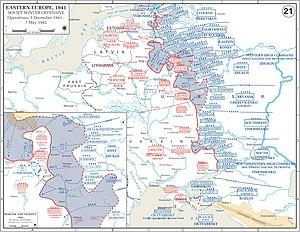
Hovhannes Khatchatoury Bagramian, également connu sous la forme russifiée de son nom, Ivan Khristoforovitch Bagramian, né le 20 novembre 1897 dans le village de Tchardakhly, appartenant au gouvernement d'Elizavetpol dans l'Empire russe, et mort le 21 septembre 1982 à Moscou en URSS, est un maréchal soviétique d'origine arménienne.
La bataille de Moscou, désigne les combats pour le contrôle de la ville de Moscou et de sa proximité entre octobre 1941 et janvier 1942 pendant la Seconde Guerre mondiale. Elle comprend l'offensive allemande appelée opération Typhon, conduite par le groupe d'armées du centre sous le commandement de Von Bock, pour s'approcher de la ville, ainsi que la défense puis la contre-attaque soviétique qui suivit. Elle est considérée avec la bataille de Stalingrad et celle de Koursk comme un des affrontements stratégiques du front de l'Est.